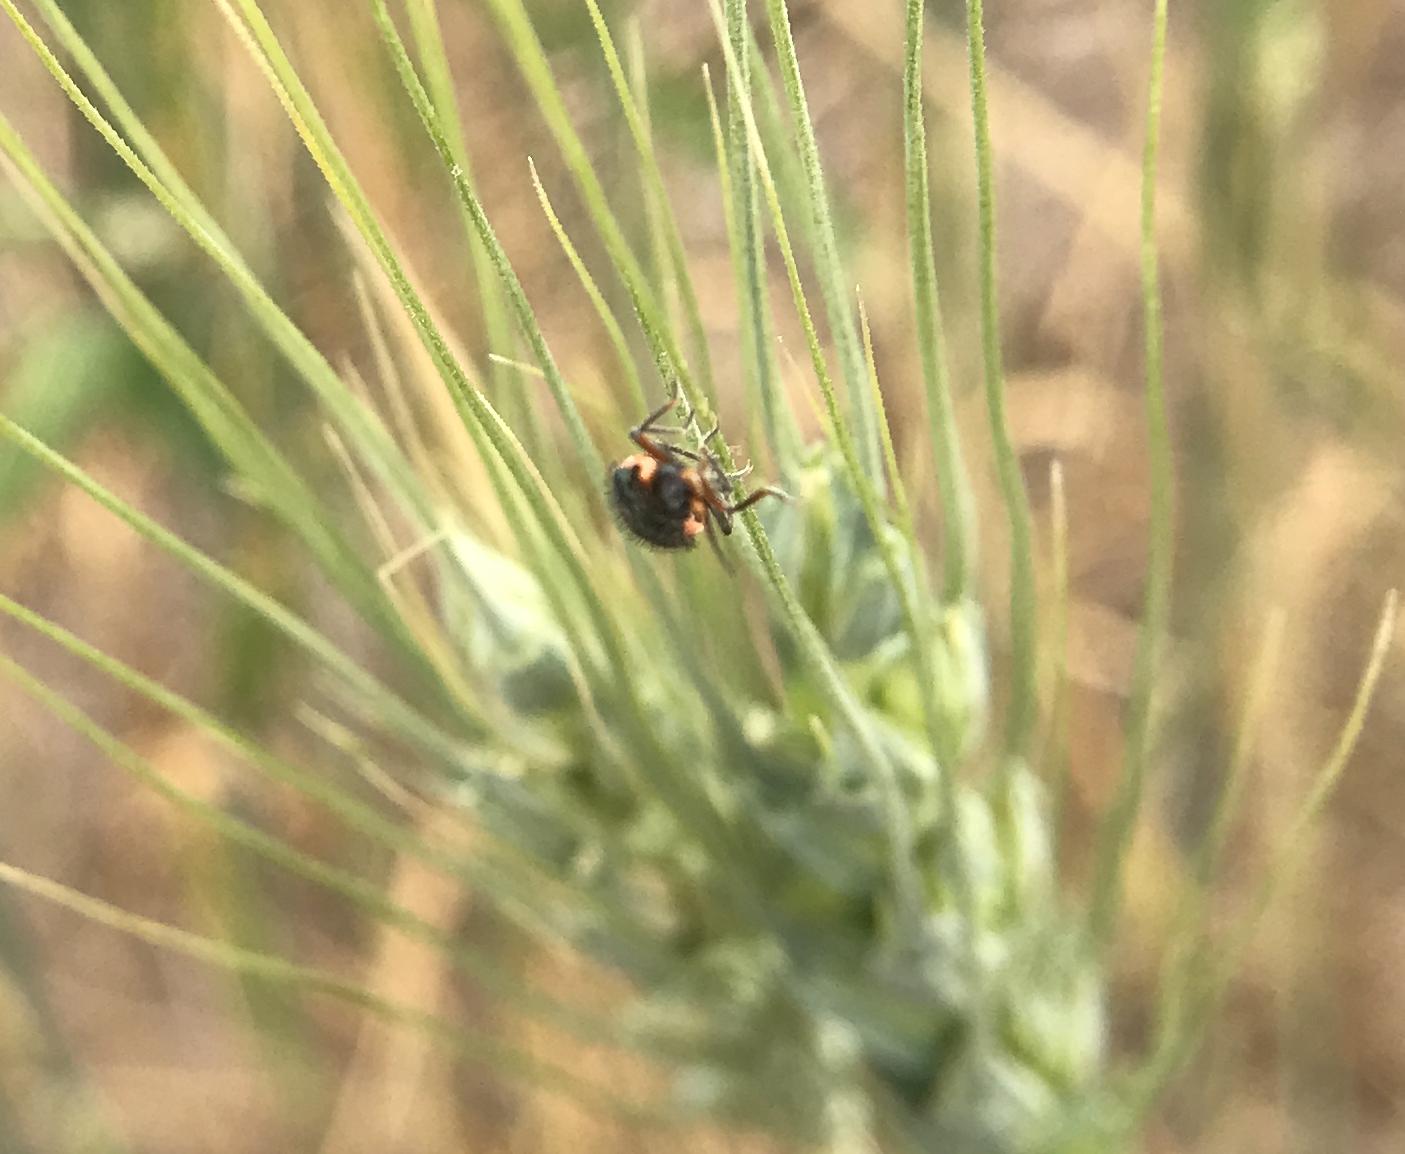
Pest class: predators